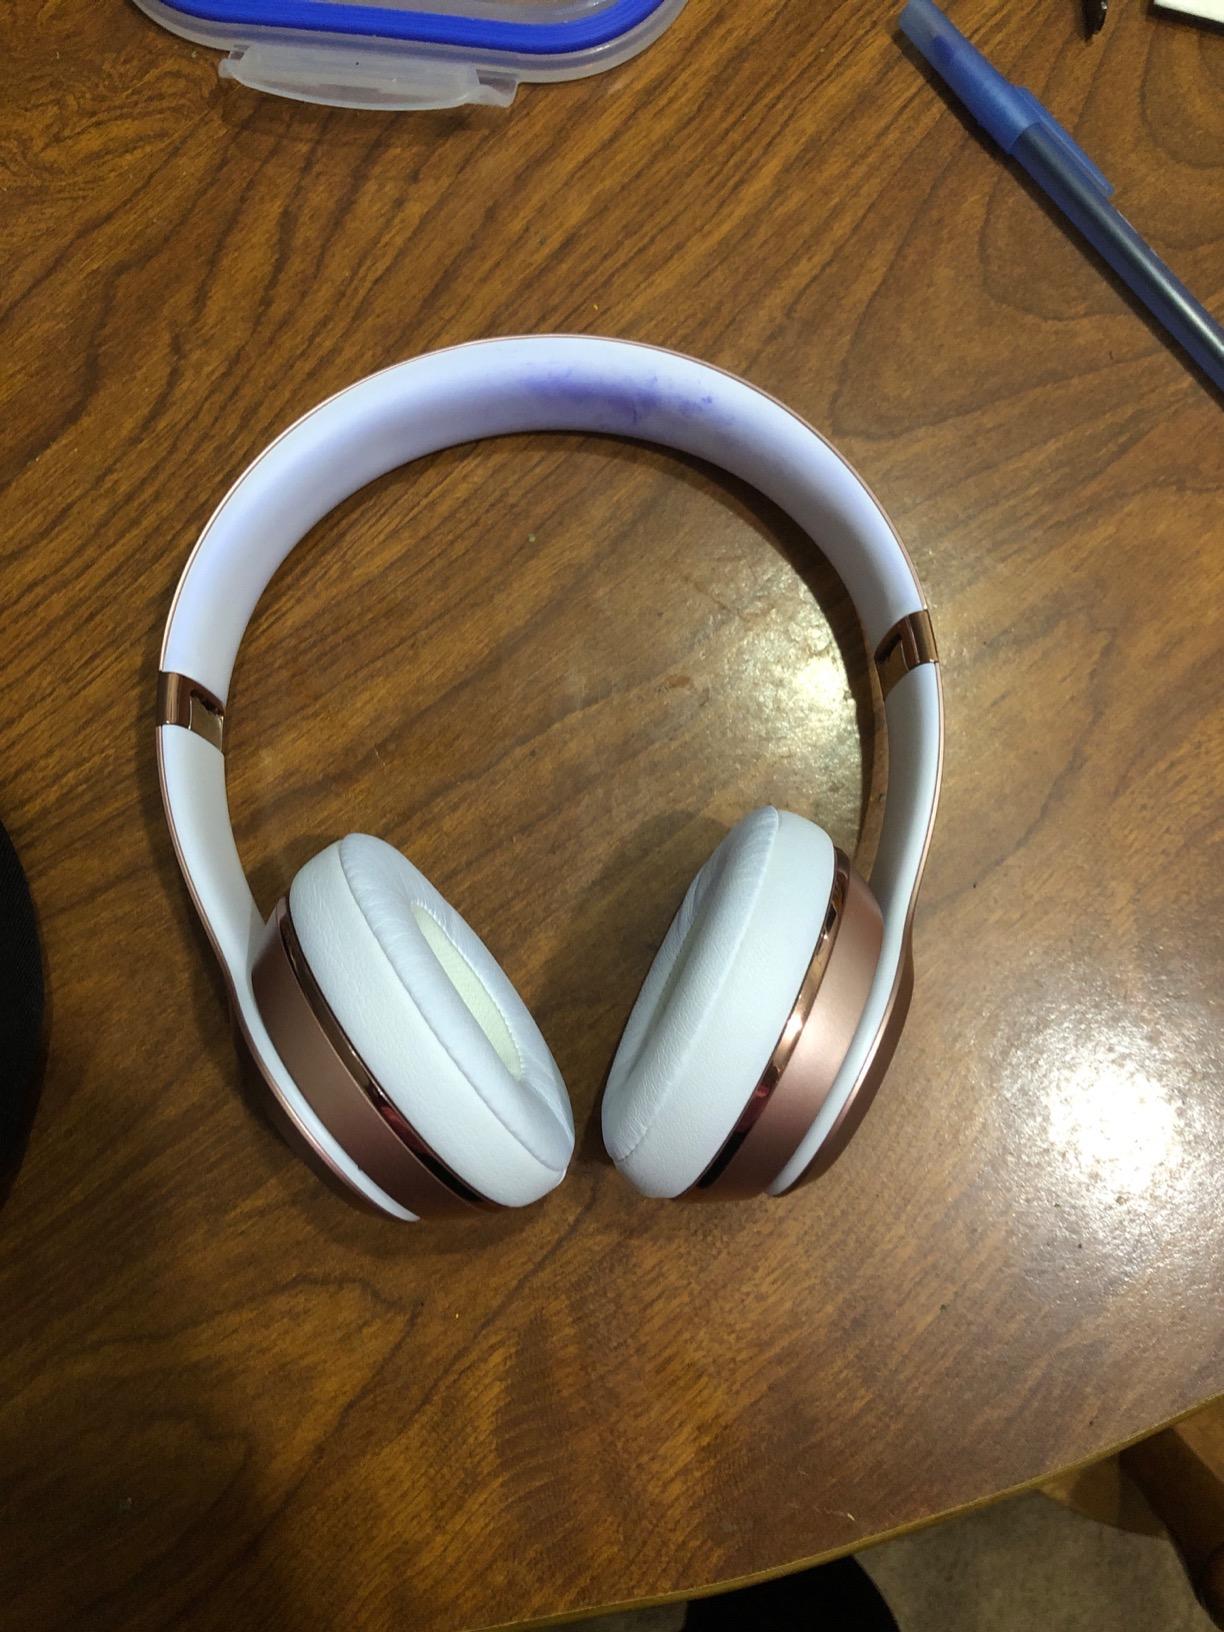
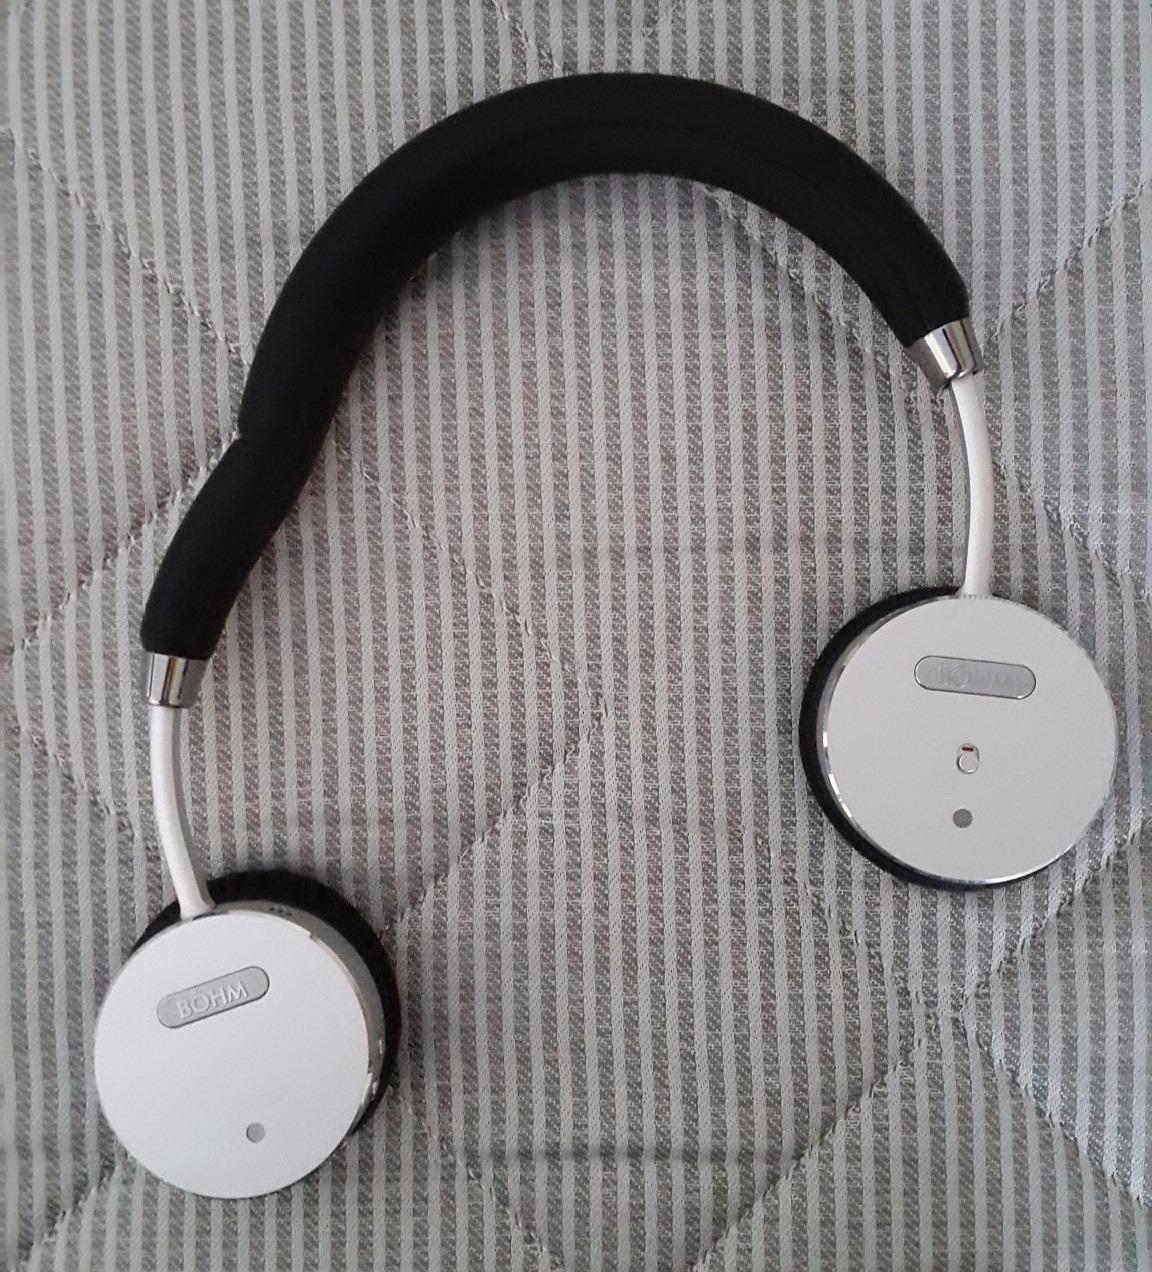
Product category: headphones
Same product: no